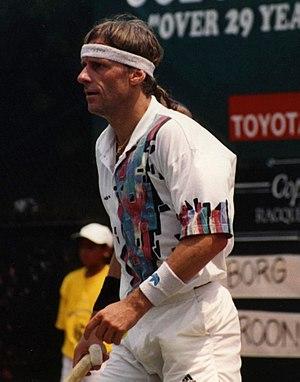
Les confrontations entre Björn Borg et Jimmy Connors donnèrent naissance à la première grande rivalité dans l'histoire de l'ère open du tennis. Ils se sont affrontés à 32 reprises en tournois entre 1973 et 1983, sans compter la dizaine de matchs exhibitions disputés entre 1980 et 1983.
Le tournoi de Wimbledon ou The Championships, souvent abrégé par métonymie en Wimbledon, est un tournoi de tennis se déroulant annuellement dans le quartier éponyme de Londres. Joué depuis le 3 juillet 1877, il est le plus ancien tournoi de tennis au monde. Il est depuis ses débuts organisé par l'All England Lawn Tennis and Croquet Club, un club sportif anglais. D'abord uniquement ouvert aux hommes, il s'ouvre aux femmes en 1884. À partir de 1968 et comme tous les autres tournois, il s'ouvre aux professionnels. Aux côtés du simple messieurs et du simple dames se déroulent aussi des compétitions de double messieurs, double dames et double mixte. Le tournoi fait partie de la catégorie des Grands Chelems au nombre de quatre : l'Open d'Australie, les Internationaux de France de tennis, Wimbledon et l'US Open de tennis. Ce sont les tournois de tennis les plus importants et Wimbledon est souvent considéré comme le plus prestigieux d'entre eux par ceux qui se fondent sur l'histoire.